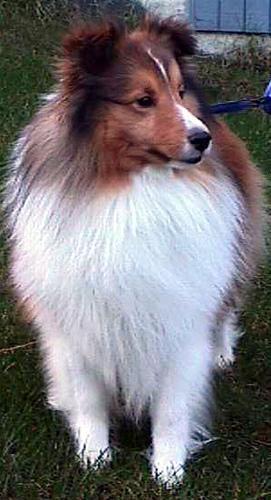
Shetland_sheepdog